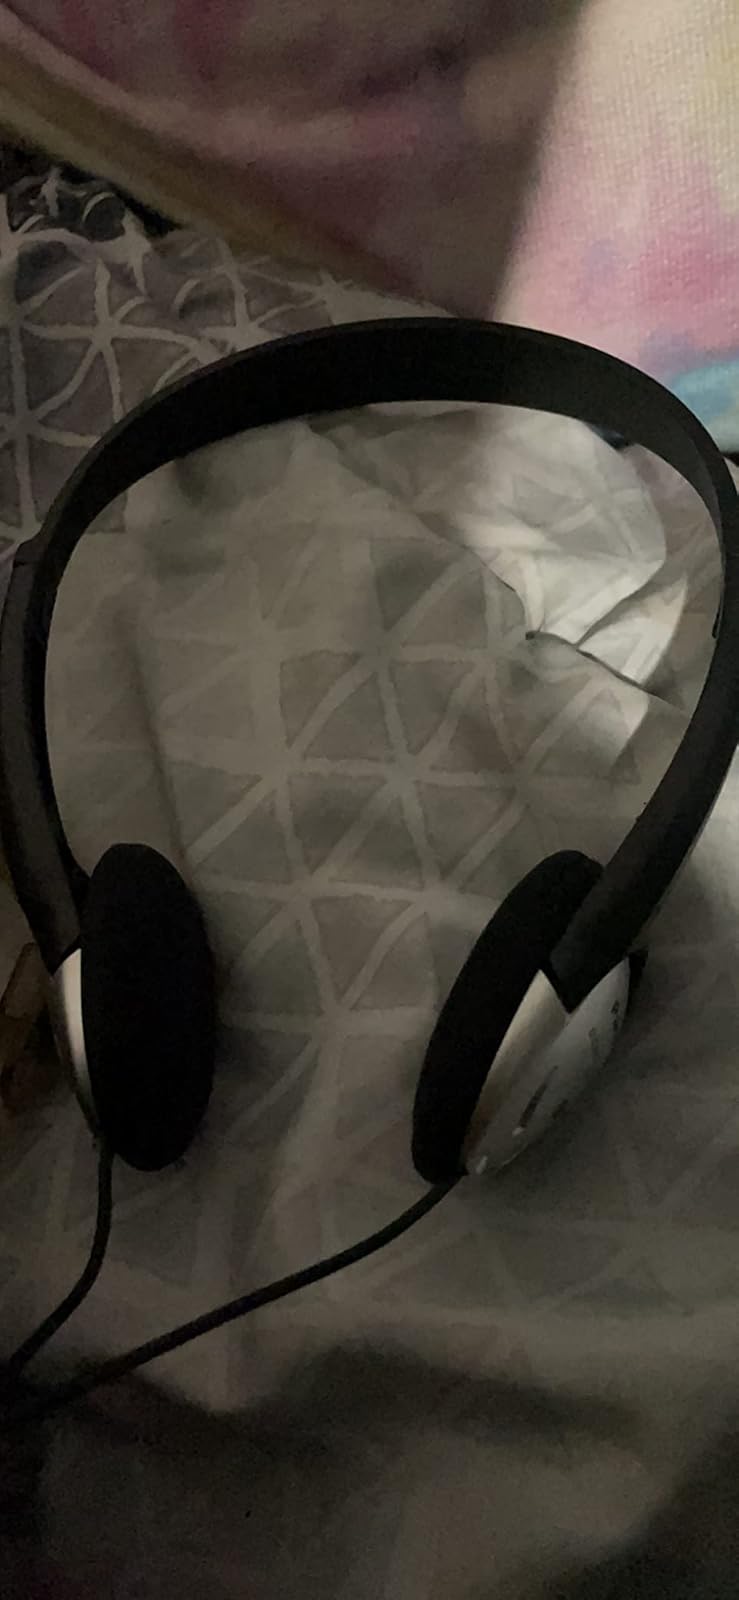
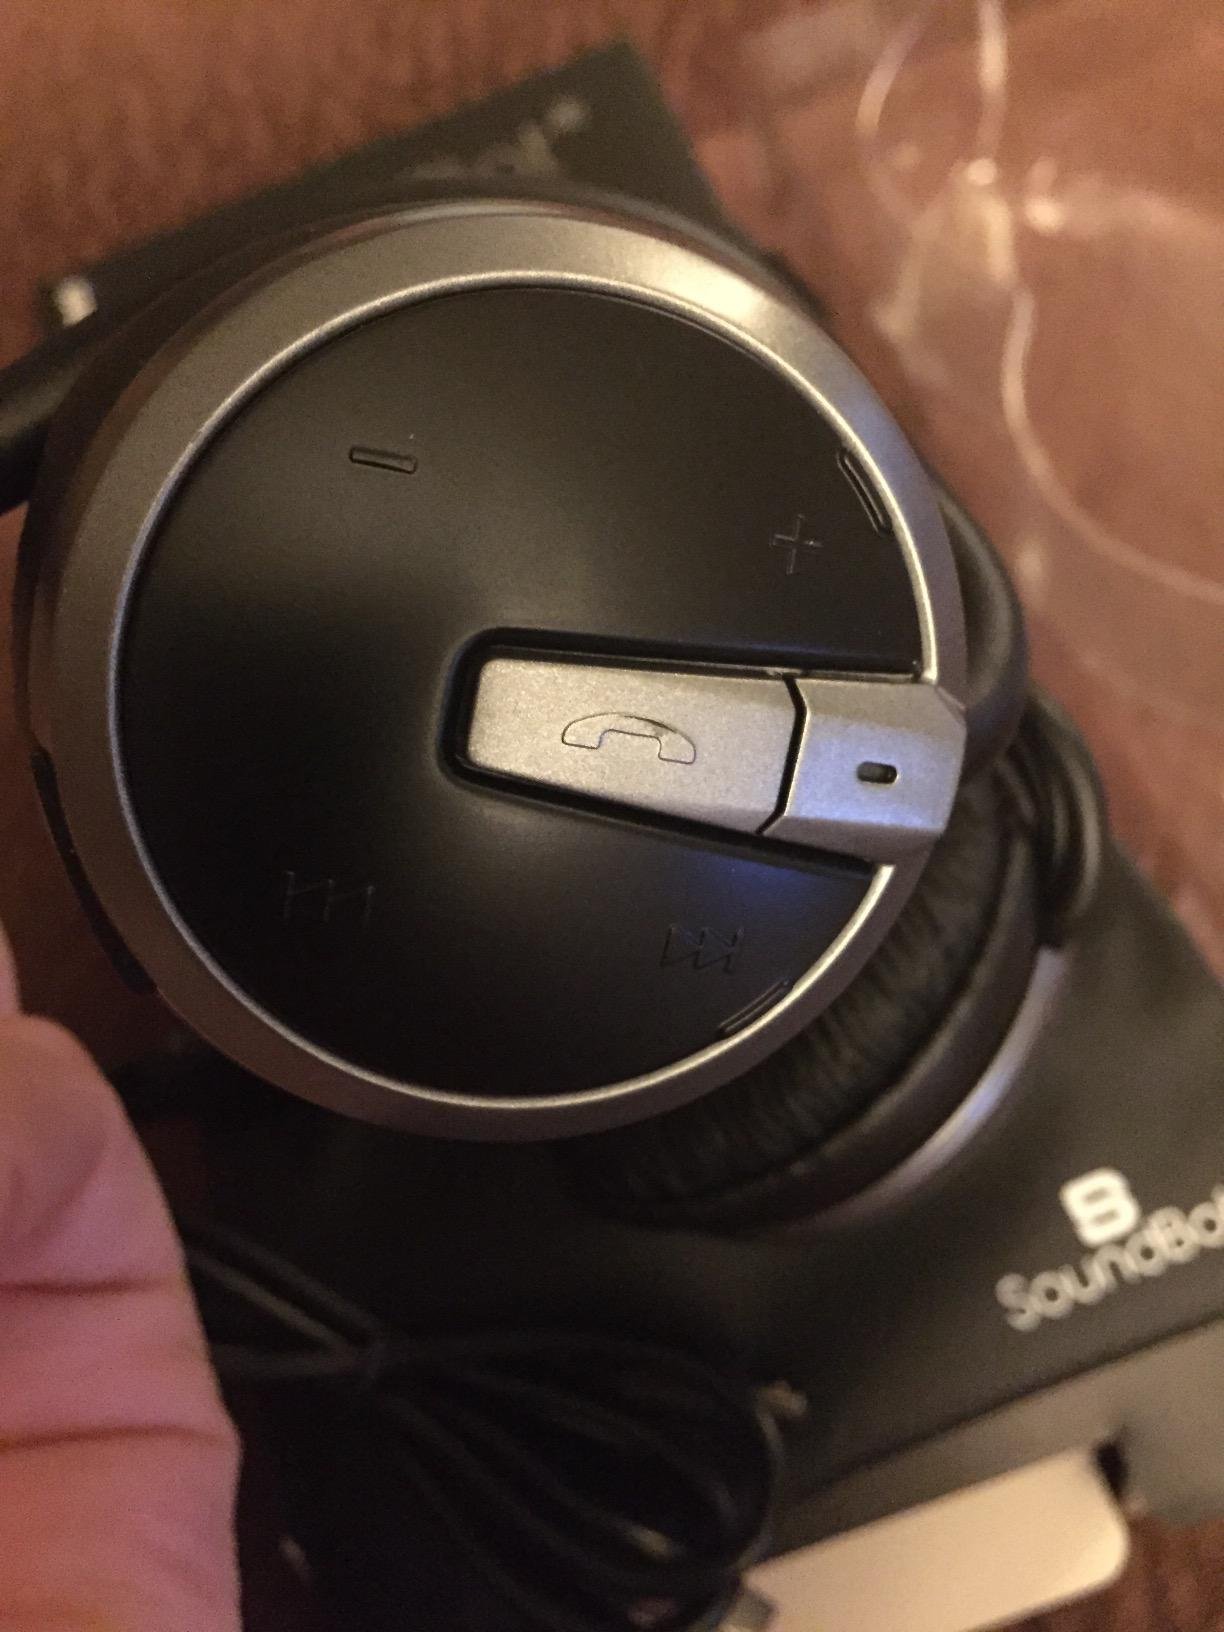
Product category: headphones
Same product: no